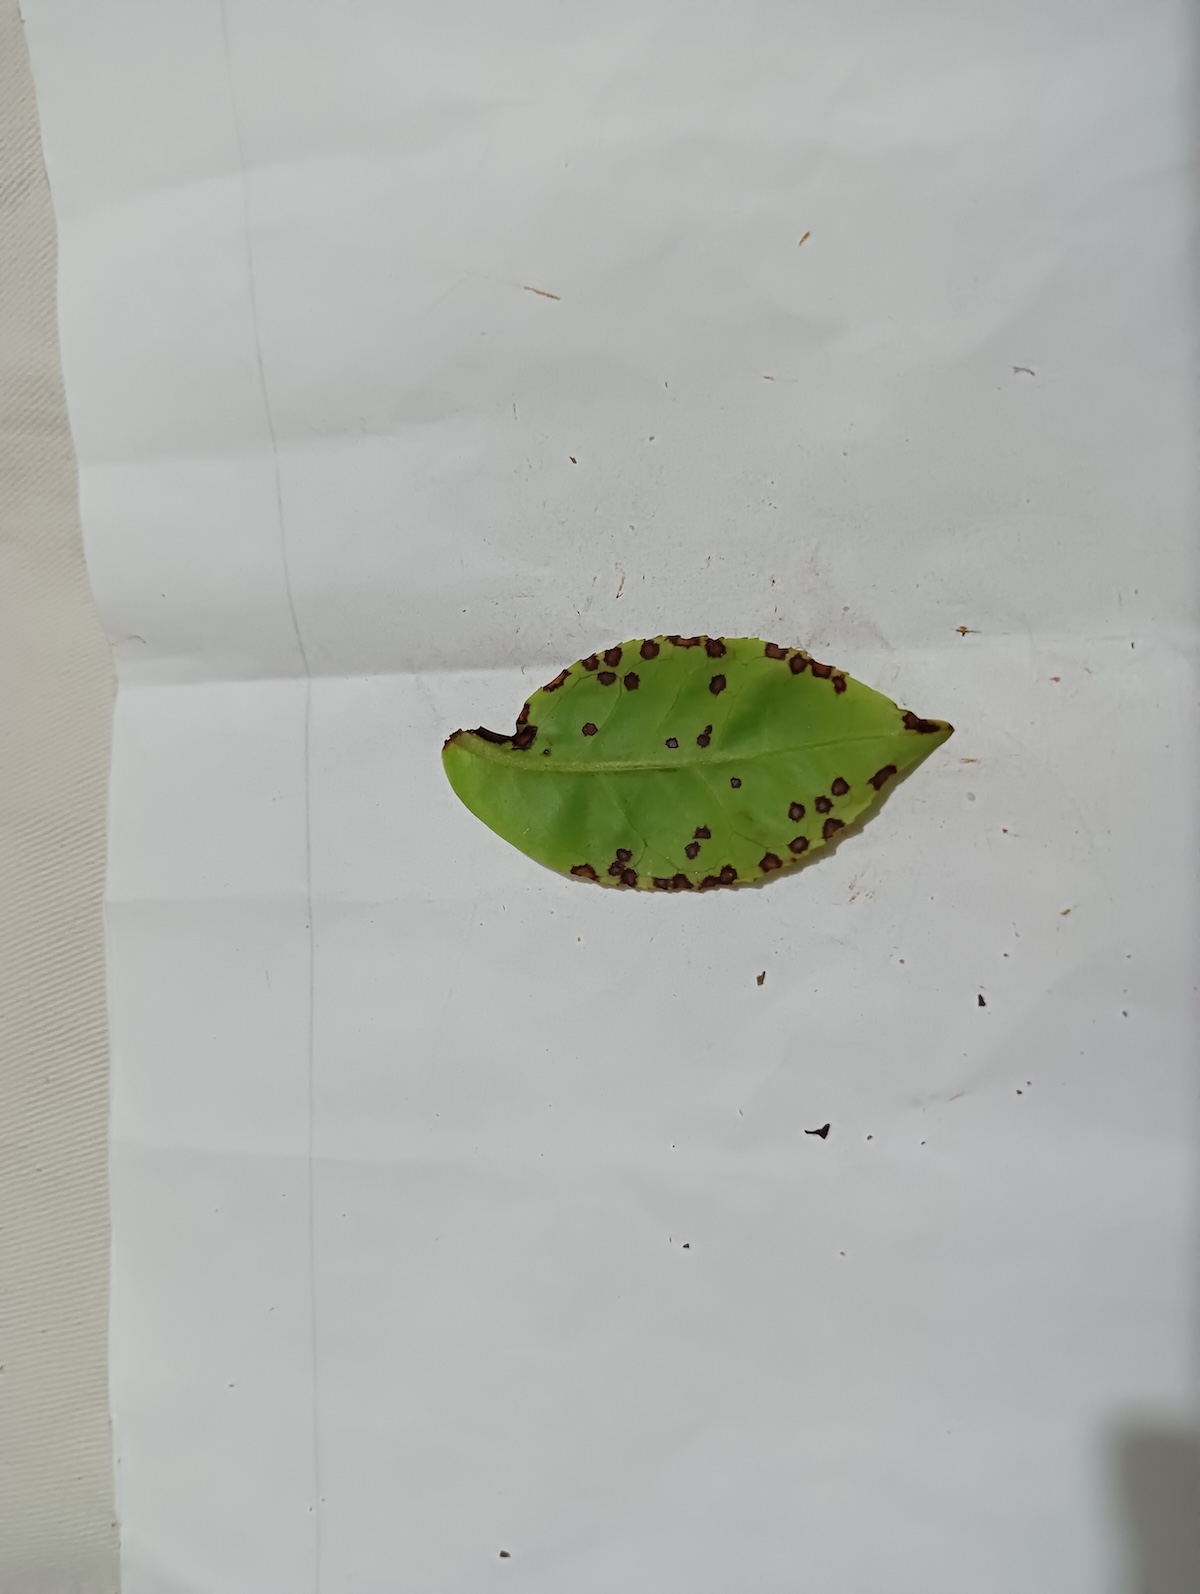
Label: Helopeltis